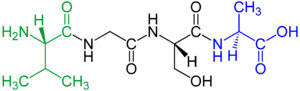
Un peptide est un polymère d’acides aminés reliés entre eux par des liaisons peptidiques.
L'extrémité C-terminale, aussi appelée extrémité carboxy-terminale, extrémité COOH ou terminaison carboxyle, est l'une des deux extrémités d'une protéine ou d'un peptide qui sont des polymères linéaires. Elle se caractérise par la présence d'une fonction carboxyle portée par le dernier acide aminé de la chaîne, par opposition à l'autre extrémité, dite N-terminale, qui porte une fonction amine.
Un tétrapeptide est un peptide constitué de quatre résidus d'acide aminé liés par une liaison peptidique. Beaucoup de tétrapeptides sont pharmacologiquement actifs, montrant souvent une affinité et une spécificité pour divers récepteurs dans la signalisation protéine-protéine. Les tétrapeptides présents dans la nature peuvent être linéaires ou cycliques, cyclisés par une quatrième liaison peptidique ou par un autre type de liaison covalente.